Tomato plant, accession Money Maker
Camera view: vertical (180 deg); turntable rotation: 150 degrees
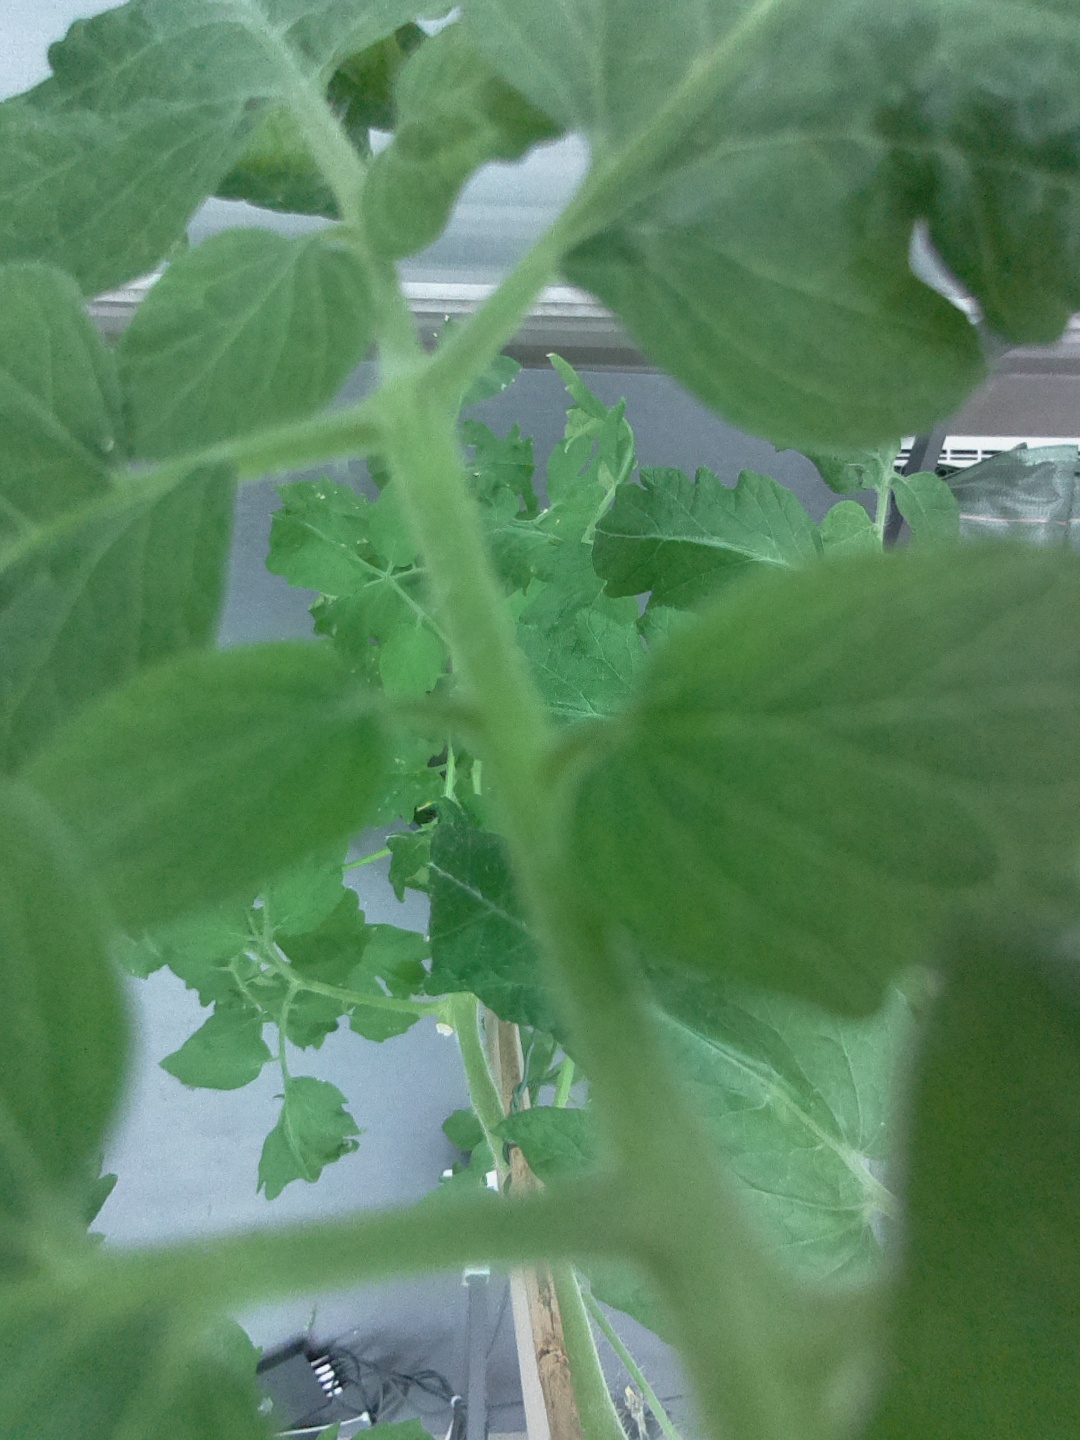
BBCH growth stage 68: Full flowering, 80%-90% of flowers open, more petals falling